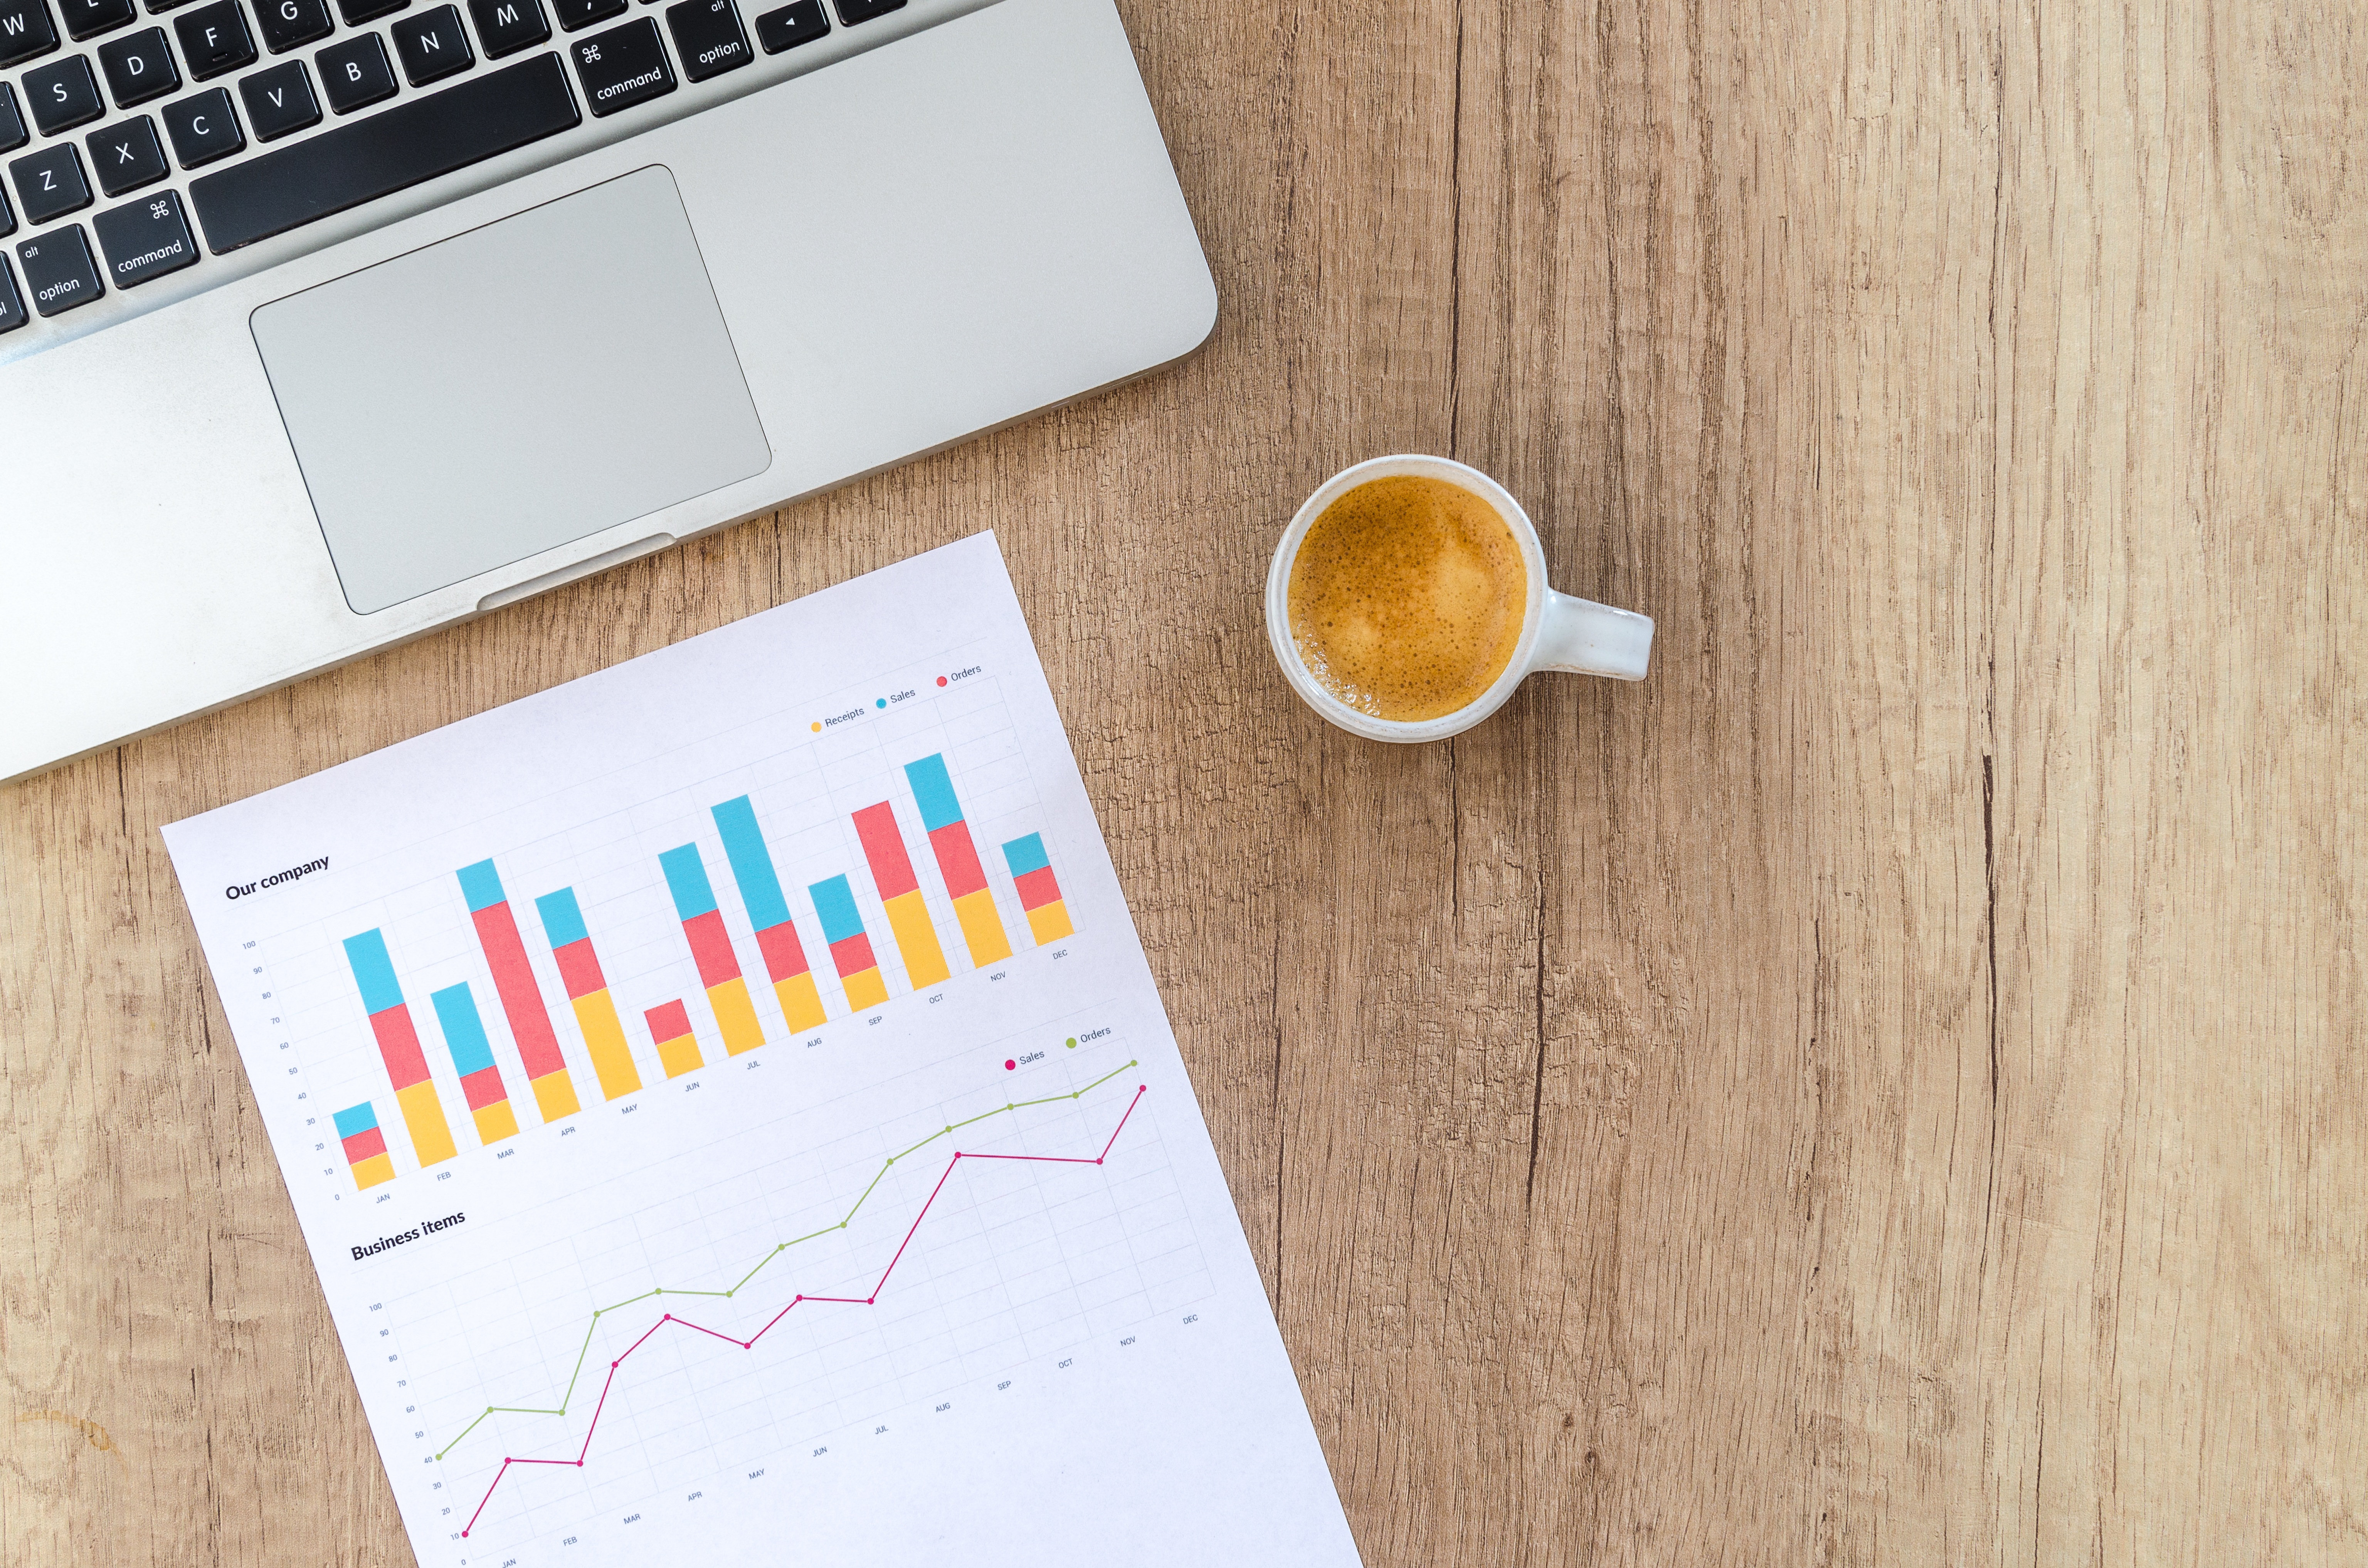
design, stationery, wood, tableware, logo, pencil